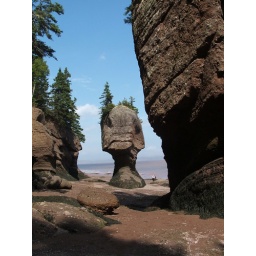
This is in Hope well rocks park in New Brunswick, where for $8 you can walk on the ocean floor!